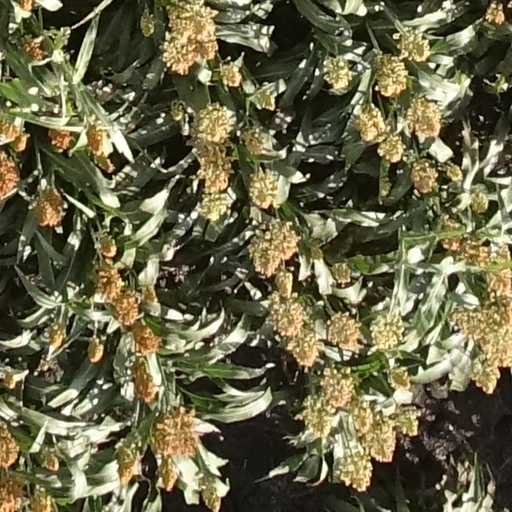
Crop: sorghum